Lankeys Creek, New South Wales

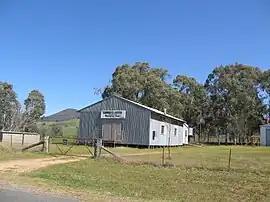
Memorial Hall

Lankeys Creek is a rural community in the east part of the Riverina. It is situated by road, about 18 kilometres north west of Jingellic and 36 kilometres south east of Holbrook.